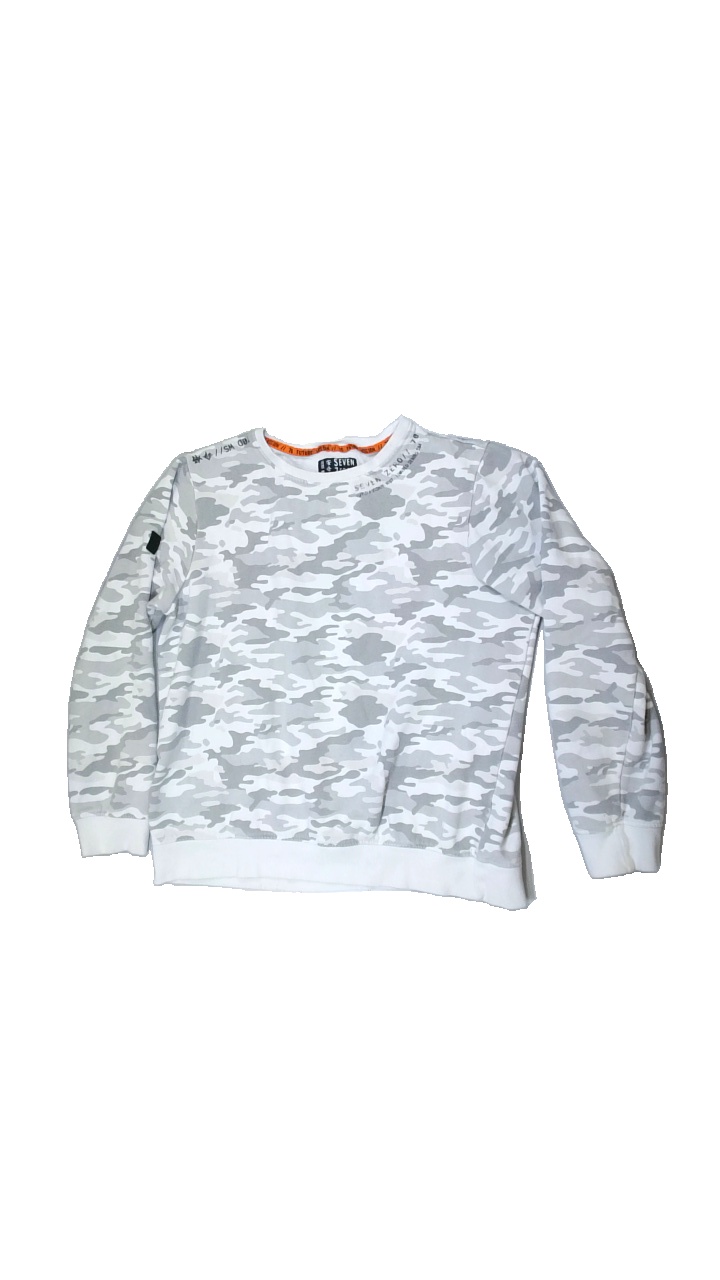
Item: Sweater (Men)
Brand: Seven Zero
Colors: White, Grey
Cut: Regular, C-collar
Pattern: Other
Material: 100%cotton
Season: Autumn
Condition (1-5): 3
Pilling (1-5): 3
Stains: Minor
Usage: Export
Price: <50